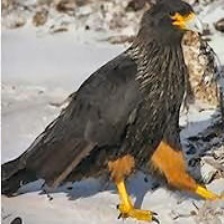
Species: STRIATED CARACARA
Scientific name: PHALCOBOENUS AUSTRALIS